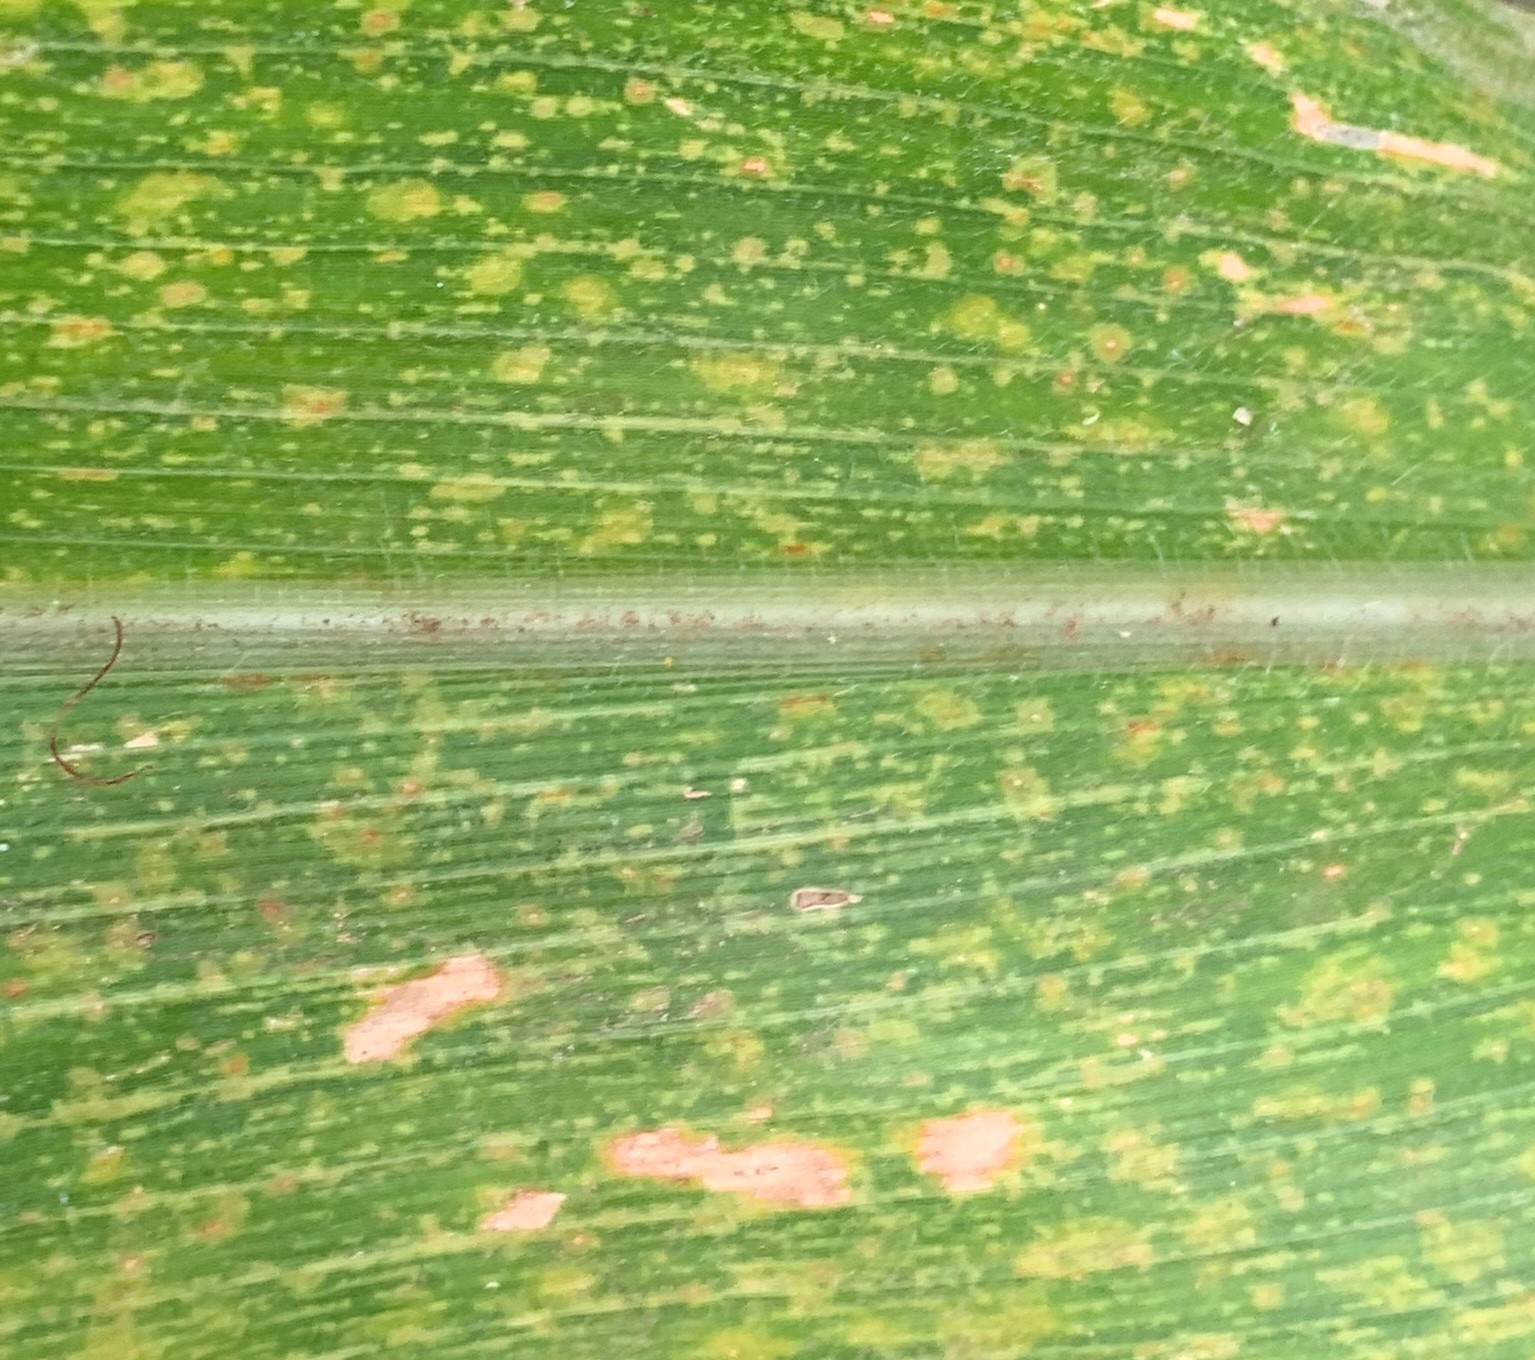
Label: MLN